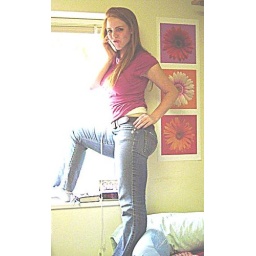
on the phone in the window